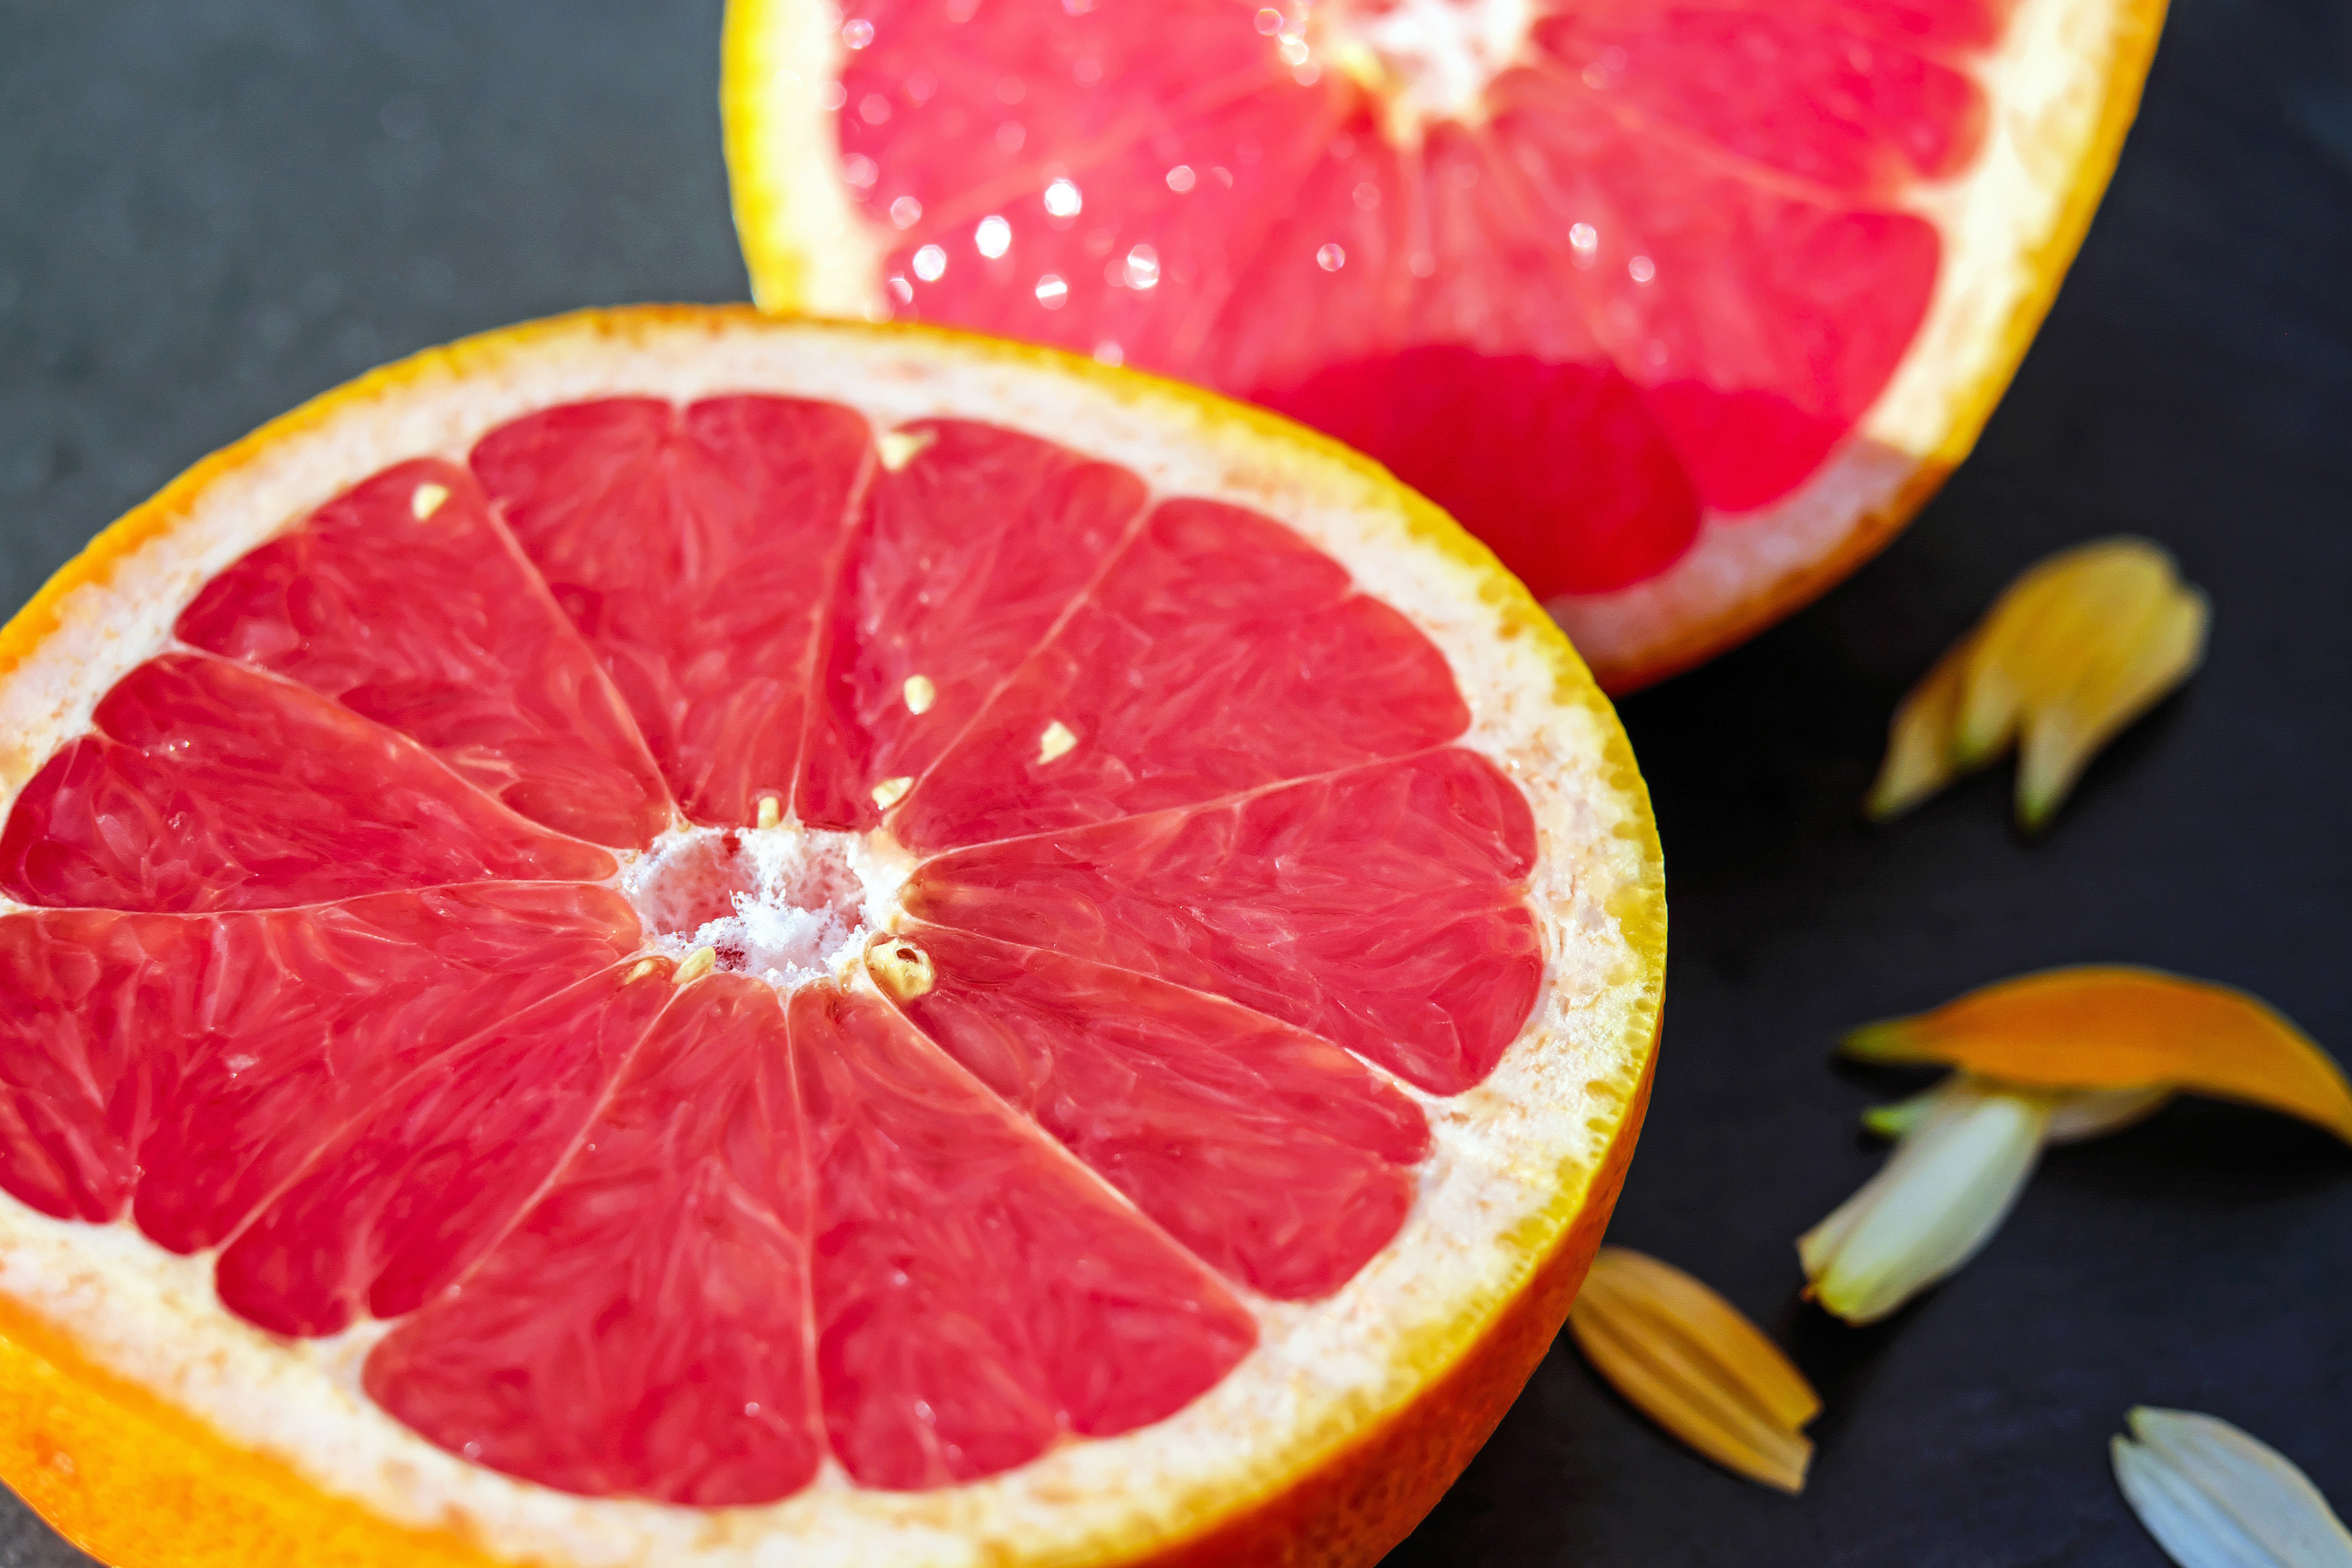
food, fruit, citrus, grapefruit, citric acid, natural foods, orange, plant, rangpur, pomelo, peel, seedless fruit, bitter orange, vegetarian food, produce, ingredient, superfood, clementine, tangelo, pectin, cuisine, chemical compound